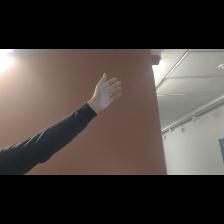
Label: Human